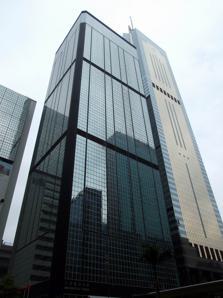
Building: Immigration Tower
Country: China
Year built: 1990
Building in Wan Chai, Hong Kong Immigration Tower 入境事務大樓 Immigration Tower in November 2007 General information Location No. 7 Gloucester Road , Wan Chai North , Hong Kong Coordinates 22°16′47″N 114°10′23″E / 22.27972°N 114.17306°E / 22.27972; 114.17306 Completed 1990 ; 35 years ago ( 1990 ) Owner Government of Hong Kong Height Roof 181 m (594 ft) Technical details Floor count 49 Design and construction Architect(s) Architectural Services Department Immigration Tower Traditional Chinese 入境事務大樓 Simplified Chinese 入境事务大楼 Transcriptions Standard Mandarin Hanyu Pinyin Rùjìng Shìwù Dàlóu Yue: Cantonese Yale Romanization Yahp gíng sih mouh daaih làuh Jyutping Jap6 ging2 si6 mou6 daai6 lau4 Immigration Tower is a skyscraper located in the Wan Chai District of Hong Kong completed in 1990. The tower rises 49 floors and 181 metres (594 ft) in height. Immigration Tower, which stands as the 93rd-tallest building in Hong Kong, is composed entirely of office space. The building houses government offices, principally those of the Immigration Department . Design Immigration Tower is part of a three-tower complex of government offices surrounding the Gloucester Road Garden. The other two towers are the Wanchai Tower and the Revenue Tower . These government buildings were designed by the Architectural Services Department for the Government Property Agency . The Revenue Tower is nearly identical in design to the Immigration Tower. Most of the floors in the Immigration Tower are designed as open plan offices, which increases flexibility for tenants. For these floors, the usable floor area is as much as 80% of the gross floor area . The tower incorporates a sky lobby on the 38th storey to facilitate vertical transportation. The building is linked to Wan Chai station by a long footbridge, and so there are entrances and lobbies at both the ground level and the first floor. The dominant tenant is the Immigration Department, and the building is heavily visited by members of the public who rely on the department for the issuance of Hong Kong identity cards and all types of visa . The lowest levels of the tower are thus served by escalators in order to accommodate the high patronage of the services found there. The Immigration Department maintains several unique facilities in the building. A restricted vault holds a collection of volumes dating back to 1873 which records in detail the births and deaths over the years, including information such as the occupation of new fathers or the causes of deaths. The oldest extant marriage registry is from 1945, as earlier volumes were lost during World War II . The department also maintains a small detention facility on the 13th floor. There is a giant Philips advertisement on the roof, facing Kowloon, publicised in 2007 as the largest LED display panel in Hong Kong. History Ground floor entrance in November 2007 Opening Immigration Tower opened on 22 January 1990. The tower was built as part of a large government development on an 18,500 square metre site within the Wan Chai reclamation. The tower was originally known as Wanchai Tower II ( 灣仔政府綜合大樓第二座 ), following its earlier neighbour, the Wanchai Tower . Likewise, the Revenue Tower was originally known as Wanchai Tower III. In addition to the government offices the overall development also included a garden and a fire station. In 1989, the commissioning of Immigration Tower was expected to achieve annual rental savings of $46.8 million for the government. The Immigration Department previously occupied 13 storeys of Mirror Tower in Tsim Sha Tsui East . The Chinese name of Immigration Tower changed from " 人民入境事務大樓 " to " 入境事務大樓 " when the Chinese name of the Immigration Department changed upon the 1997 handover of sovereignty from Britain. Curtain wall failure The glass curtain wall facade has suffered several failures during inclement weather. The building lost 40–50 sheets of glass during a 1994 typhoon. During Typhoon York in 1999, the tower and its twin, the Revenue Tower, together saw more than 370 panes of glass shatter. After this incident, the Architectural Services Department defended the standards of government building design and maintenance, stating that wind load tests for the curtain wall systems of the Immigration and Revenue towers were duly carried out in Florida , that the curtain walls met the wind load requirements of the Buildings Ordinance, and that the incident was an isolated occurrence caused by the strongest typhoon to hit Hong Kong in 16 years. 1996 passport rush In early 1996, hundreds of thousands of Hong Kongers who did not already hold British passports rushed to Immigration Tower to apply for British Dependent Territories citizenship in order to acquire British National (Overseas) passports later on. The cut-off date for British naturalisation was midnight on Sunday, 30 March 1996. More than 700 immigration officers worked throughout the final weekend, round the clock, processing 3,000 applications per hour. The massive queues were made worse by China's hardening stance toward Hong Kong, with Beijing announcing it would dismantle Hong Kong's democratic institutions following the handover, as well as the recent Chinese missile launches near Taiwan that Beijing admitted were intended to undermine the 1996 Taiwanese democratic presidential elections . Many Hong Kongers were thus prompted to acquire the BNO passport as a form of insurance amid rising uncertainty in Hong Kong's future. The Immigration Department announced that anyone who reached the queue before Sunday at midnight would be allowed to apply. That night, a queue of nearly 60,000 snaked from Immigration Tower to Wan Chai Sports Ground , which the government hired to accommodate the crowd. Numerous fistfights broke out. 2000 accidental fire The tower suffered an accidental fire in March 2000 which began in a ground-floor transformer room and burned for two hours, spreading smoke as high as the 39th storey, and injuring one person. 2000 arson attack Around the turn of the millennium, the tower was the site of continual occupation by Mainland Chinese activists, led by Shi Junlong ( 施君龍 ), demanding right of abode in Hong Kong. At 2:00 pm on 2 August 2000, visa overstayers petitioned immigration officers to issue them Hong Kong identity cards on the spot. The officers refused on the basis of the law, and told them to apply in writing. They refused to leave, staging a sit-in until closing time at 6:00 pm when staff attempted to evict the protesters, who responded by splashing highly flammable paint thinner around the 13th storey and setting it ablaze with cigarette lighters . A massive fireball engulfed the crowded room 1301 and shot into the corridor where others were standing. Some 50 people, immigration officers and protesters alike, were injured in the resultant conflagration before it was extinguished by the building sprinkler system . Two people died in the following days. Senior Immigration Officer Leung Kam-kwong, who had tried to protect his colleagues from being splashed with the flammable liquid and had sustained burns to 65 percent of his body after being set on fire, died in hospital. A 26-year-old protester also died on 11 August. The actions of the protesters were widely condemned in Hong Kong. Chief Executive Tung Chee-hwa expressed his anger and stated that such "brutal behaviour, irrational behaviour" was "totally unacceptable", and praised the "professionalism and courage" of the killed officer Leung Kam-kwong. Secretary for Security Regina Ip was "shocked and angered by this irrational and violent action" and said the incident would not pressure the government to accede to the demands of the perpetrators. Director of Immigration Ambrose Lee stated that the same group of protesters had made the same demands of his department numerous times and "we have told them each time that we cannot help them and they must respect the rule of law" and that he felt "very sorry and very sad for [his] staff." Liberal Party chairman James Tien called on the government to repatriate all the overstayers. Seven of the Mainland arsonists were sentenced to prison in 2002. The so-called ringleader, Shi Junlong, was sentenced to life in prison for two offences of murder and one count of arson, while six accomplices were jailed for 12 to 13 years for two counts of manslaughter and one arson offence each. Following sentencing, Shi Junlong showed no remorse and stated in Chinese that the crime was "a tragedy created by the Immigration Department". After appealing, the arsonists were granted a retrial, at which they won sharply reduced sentences for pleading guilty to the lesser crime of two counts of manslaughter by gross negligence. A third count of arson was dropped in exchange for the guilty pleas. Shi Junlong was released from prison in 2005 and extradited to Mainland China. In 2013, he acquired right of abode in Hong Kong through legal channels to much media attention and public outcry. On 12 September 2000, the Executive Council advised and the Chief Executive ordered that Immigration Officer Leung should be given permanent earth burial at Gallant Garden . Spurred by the circumstances of Leung's death, the government added an exemption clause to the six-year exhumation policy in public cemeteries applicable to people who died carrying out an "exceptional act of bravery". Leung was thus the first civil servant to be permanently buried at Gallant Garden . His family has emigrated from Hong Kong. Several immigration officers were later honoured for gallantry during the attack. Leung Kam-kwong posthumously received the Medal for Bravery (Gold) . Immigration officer Choi To received the Medal for Bravery (Silver) . Hui Chun-kit, Mak King-yeung, Fung Tai- kwong, and Lo Shu-tsun were all awarded the Medal for Bravery (Bronze) . Tenants Audit Commission headquarters Create Hong Kong Immigration Department headquarters Insider Dealing Tribunal office Innovation and Technology Commission (Quality Services Division sub-office) Securities and Futures Appeals Tribunal Torture Claims Appeal Board Transport Department headquarters Area Traffic Control Centre Emergency Transport Coordination Centre Traffic Control and Surveillance Systems Centre The Treasury Water Supplies Department headquarters Future Financial Secretary John Tsang announced in 2008 that the government would study the feasibility of relocating the departments housed within the Immigration Tower, Revenue Tower, and Wanchai Tower to Kai Tak and Tseung Kwan O New Town in order to open up the valuable Gloucester Road lands for private redevelopment. Surveyors estimated then that the site could fetch up to $20 billion if the site were auctioned by the government. The plan garnered some criticism for moving government services to locations seen as less convenient. An area of Tseung Kwan O on Po Yap Road, named Area 67, was already zoned to house government offices. In 2014 it was reported that the Immigration Department will indeed be moved to the Tseung Kwan O site. The Gloucester Road government lands are now reportedly valued at $30 billion. The relocation of the three Wan Chai buildings affects 29 government departments, 175,000 square metres of floor area and more than 10,000 staff. The move will be implemented in phases to a number of different locations. About one-fifth of the new West Kowloon Government Offices, which started construction in 2015, is designated to receive some of the displaced departments from Wan Chai. In 2017, however, the Chief Executive announced that Immigration Tower, along with other two government buildings, would be redeveloped as the new wing of Convention and Exhibition Centre rather than for private development. With this integrated plan, it is estimated to bring 23,000 additional square metres for convention and exhibition. Hotel or grade A office space will also be built on top side of the centre. See also List of tallest buildings in Hong Kong References